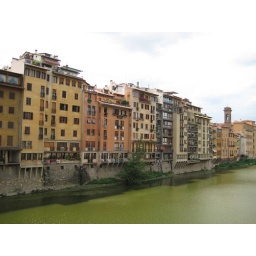
Some houses by the Arno river